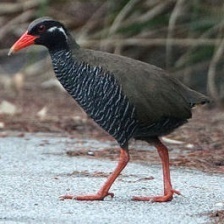
Species: OKINAWA RAIL
Scientific name: GALLIRALLUS OKINAWAE
ImageNet parent category: european_gallinule